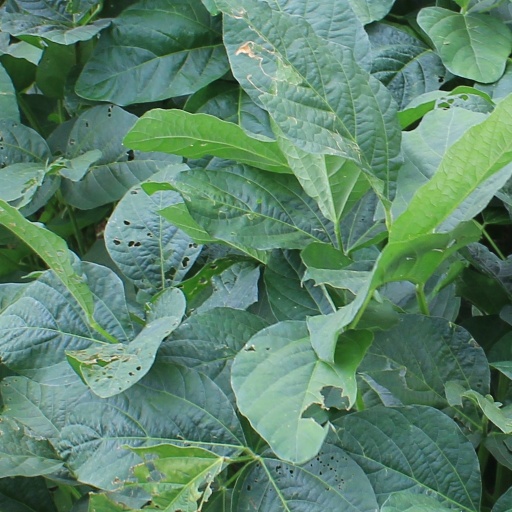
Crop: soybean